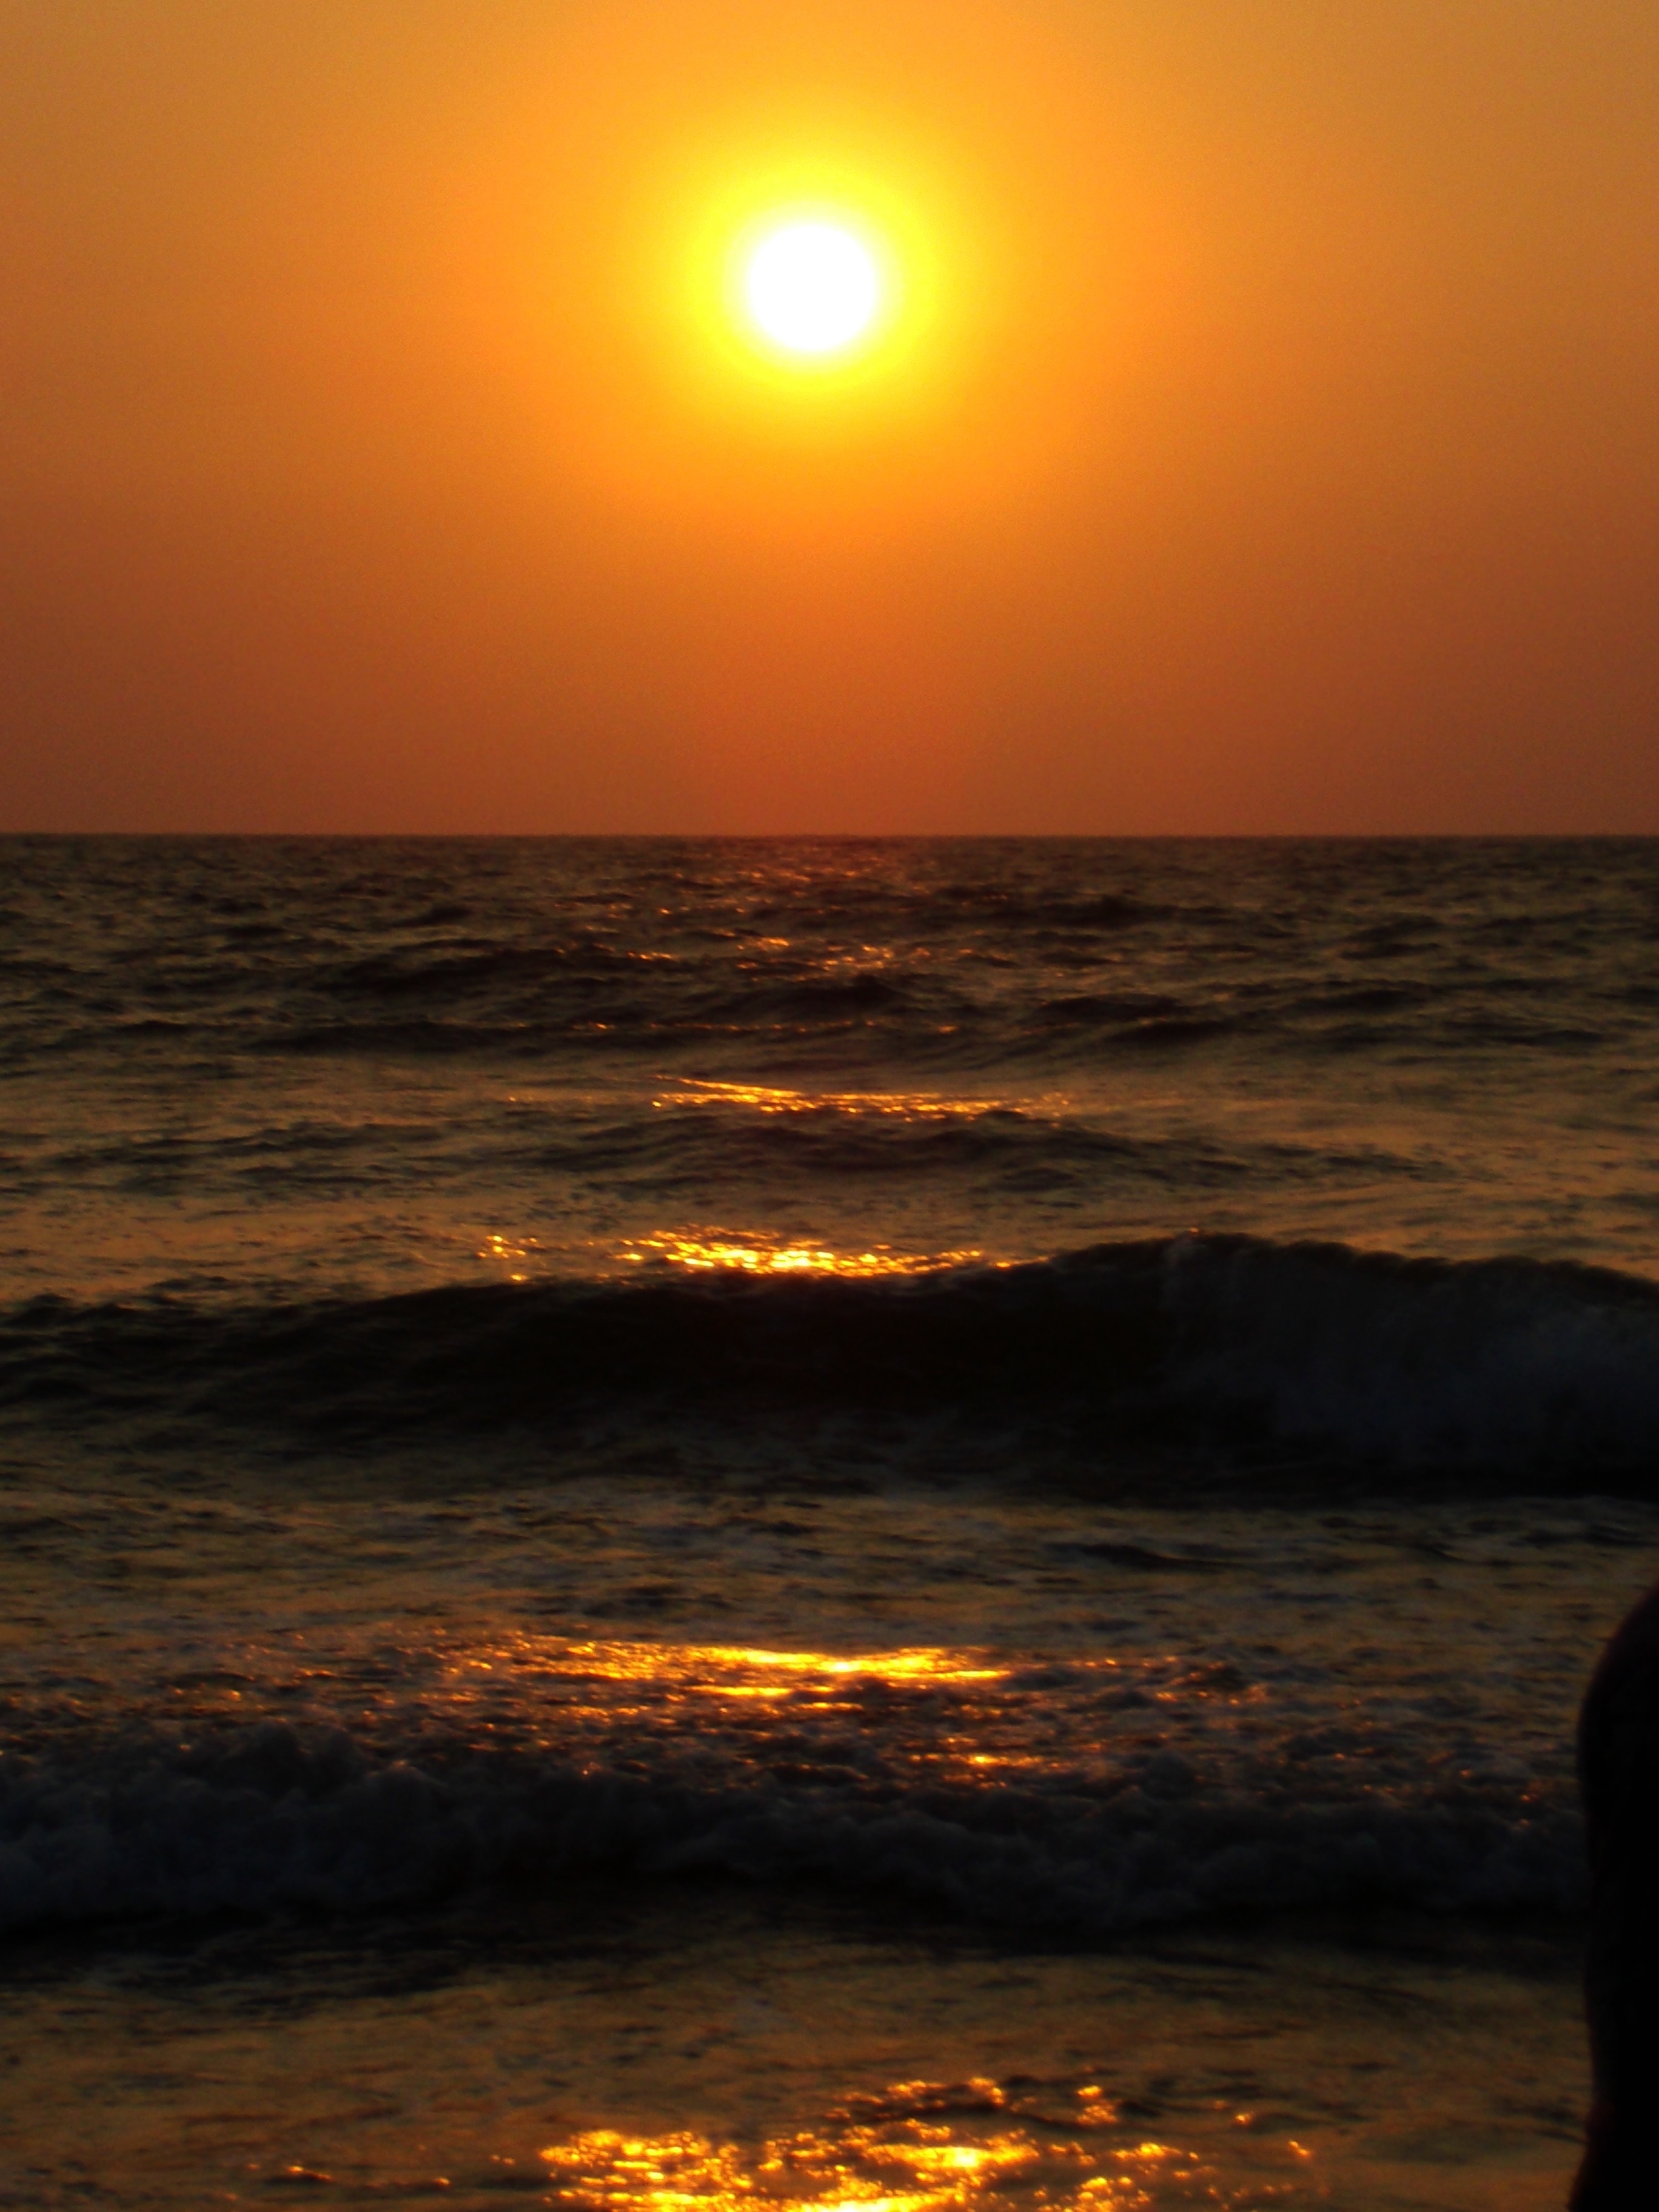
beach, sea, coast, ocean, horizon, sun, sunrise, sunset, sunlight, morning, shore, wave, dawn, dusk, evening, reflection, afterglow, wind wave